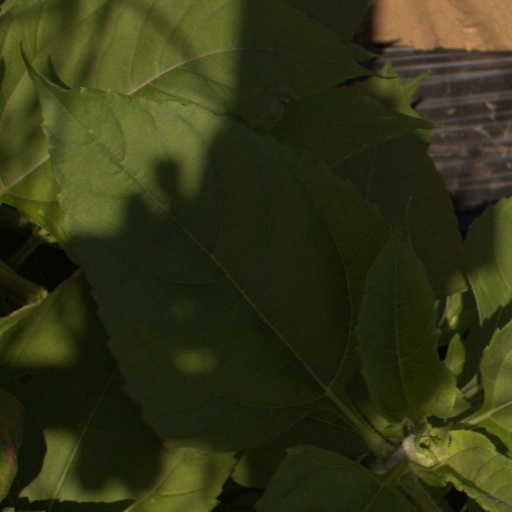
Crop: Jerusalem artichoke